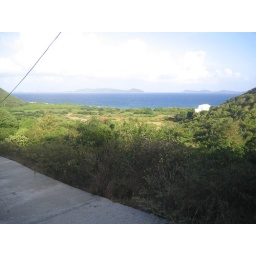
This half way up the hill. Our house is the white block on the right. Pretty undeveloped in our area!